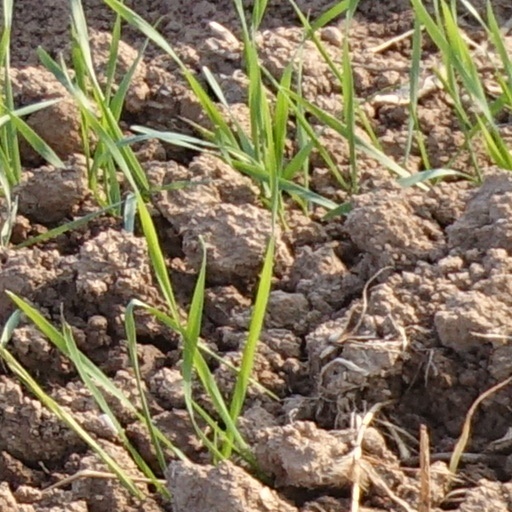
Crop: wheat